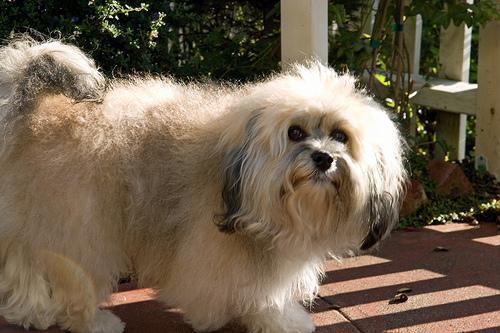
havanese